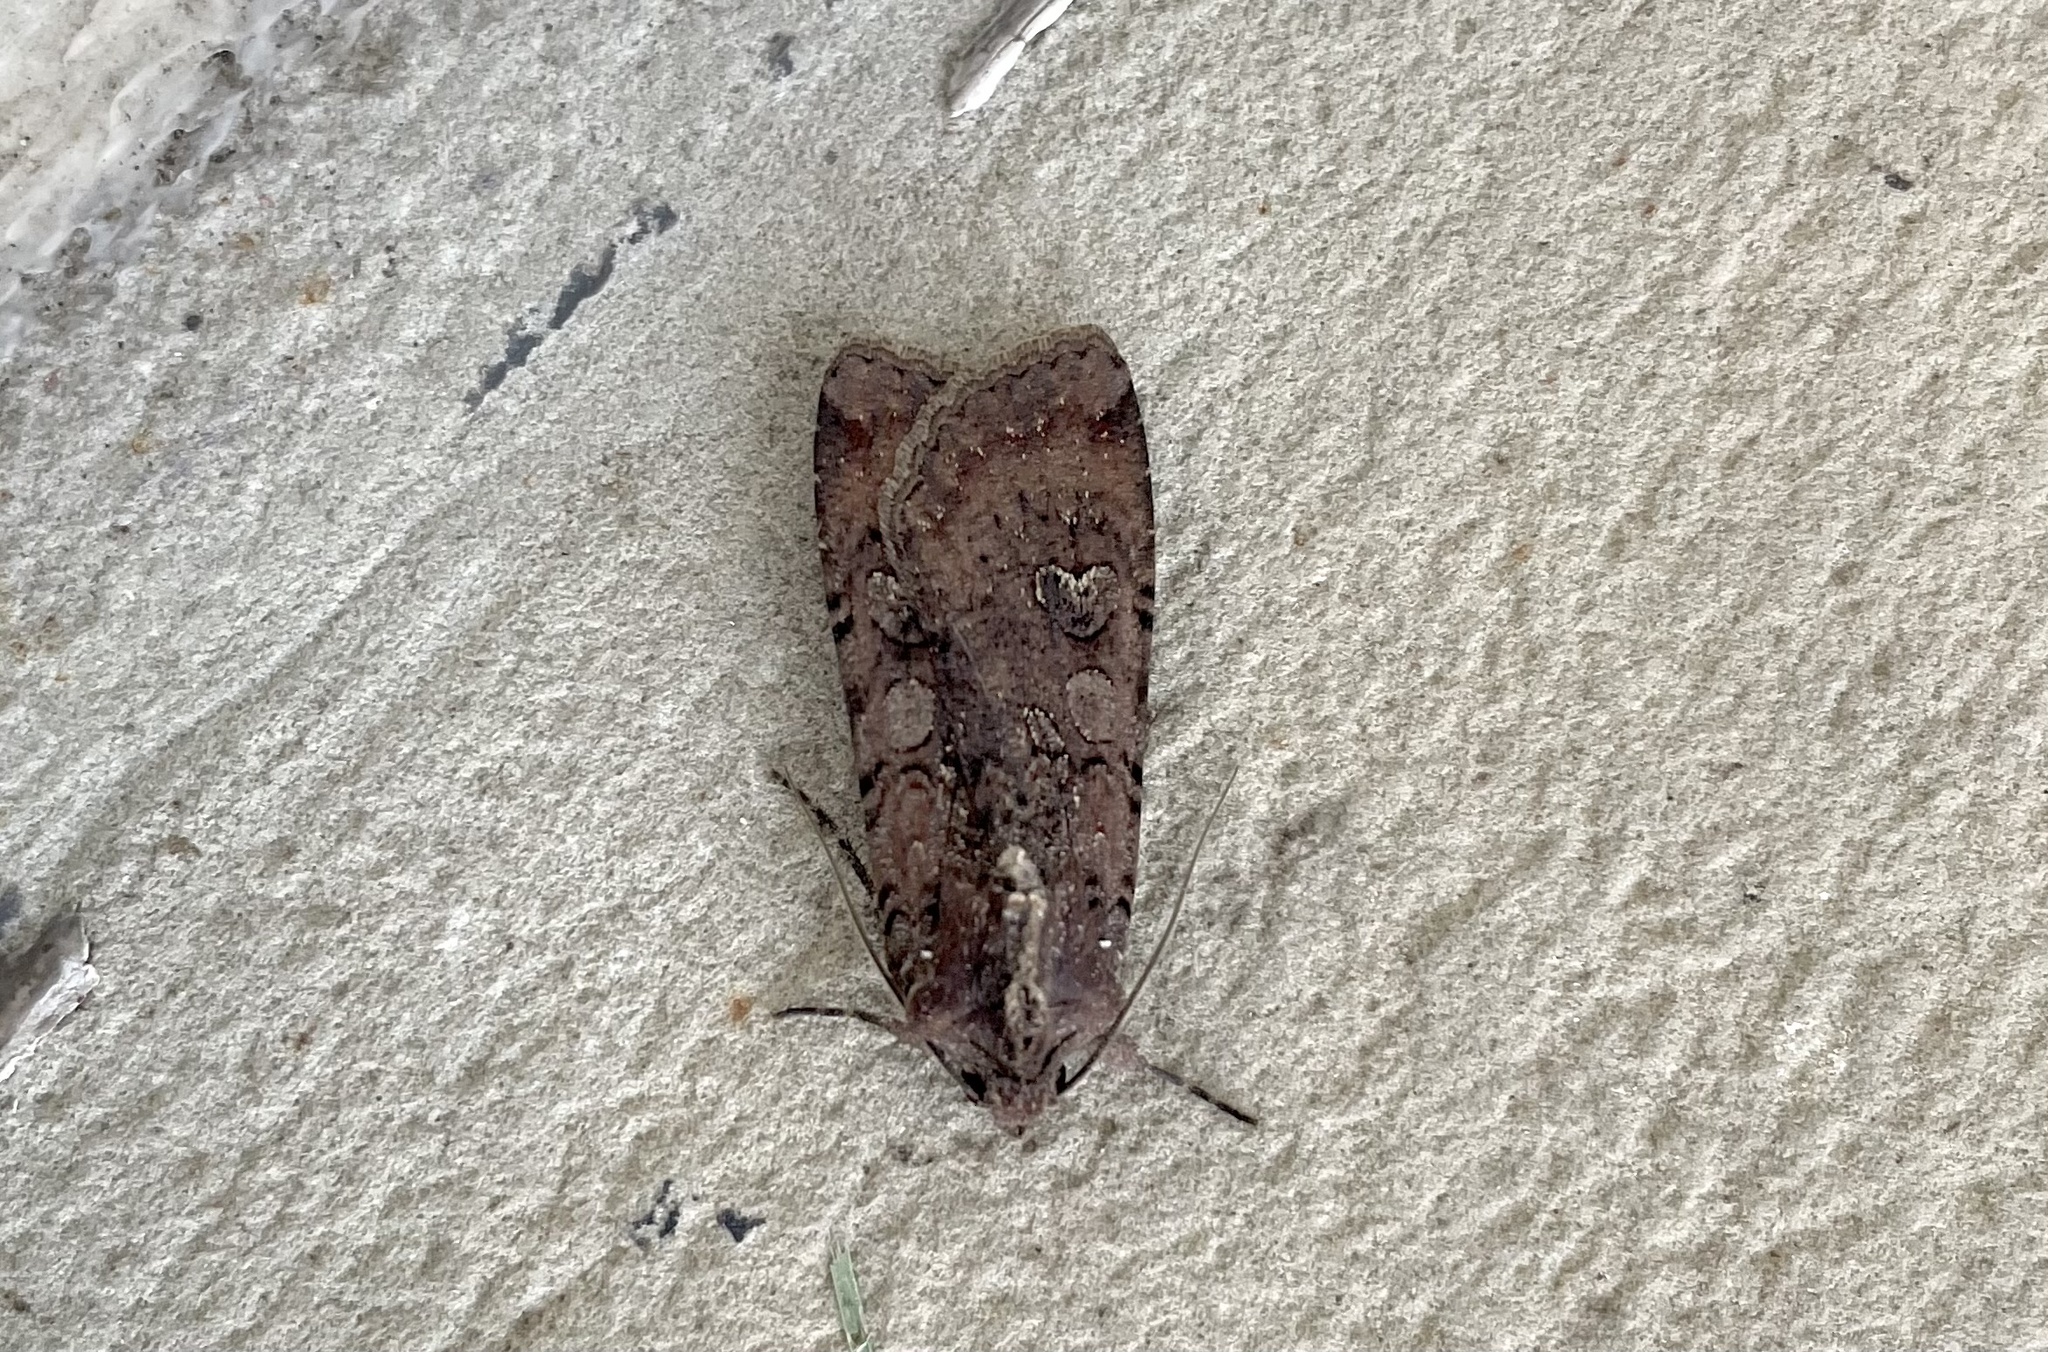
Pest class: cutworms